Kalix

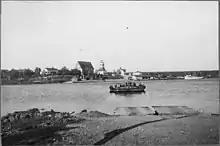
Kalix ferryplace in year 1926 before the first bridge has been built, which happened 1930. In the background you can see the church and a few houses and a store that was located next to the harbour.

About 4500 years ago the climate in the north of the Nordic countries started to warm up after the last ice age. The warmth together with isostasy made it possible to inhabit the area around Kalix.